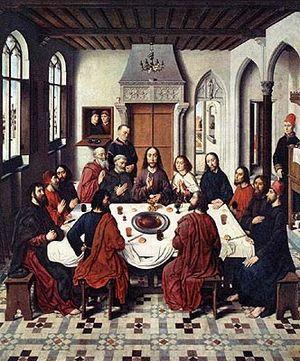
Le Sacro Catino est un plat, exposé actuellement à la cathédrale Saint-Laurent de Gênes, qui passait pour être en émeraude et pour avoir été offert par la Reine de Saba à Salomon et avoir servi lors de la Cène.